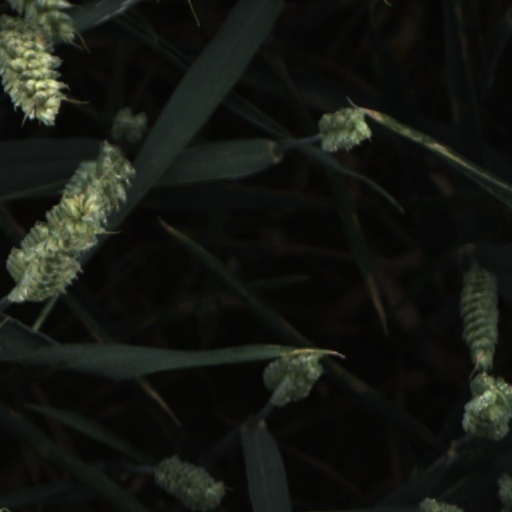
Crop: wheat